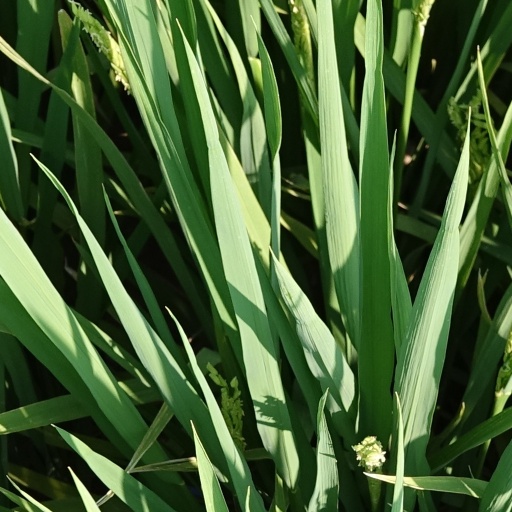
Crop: rice